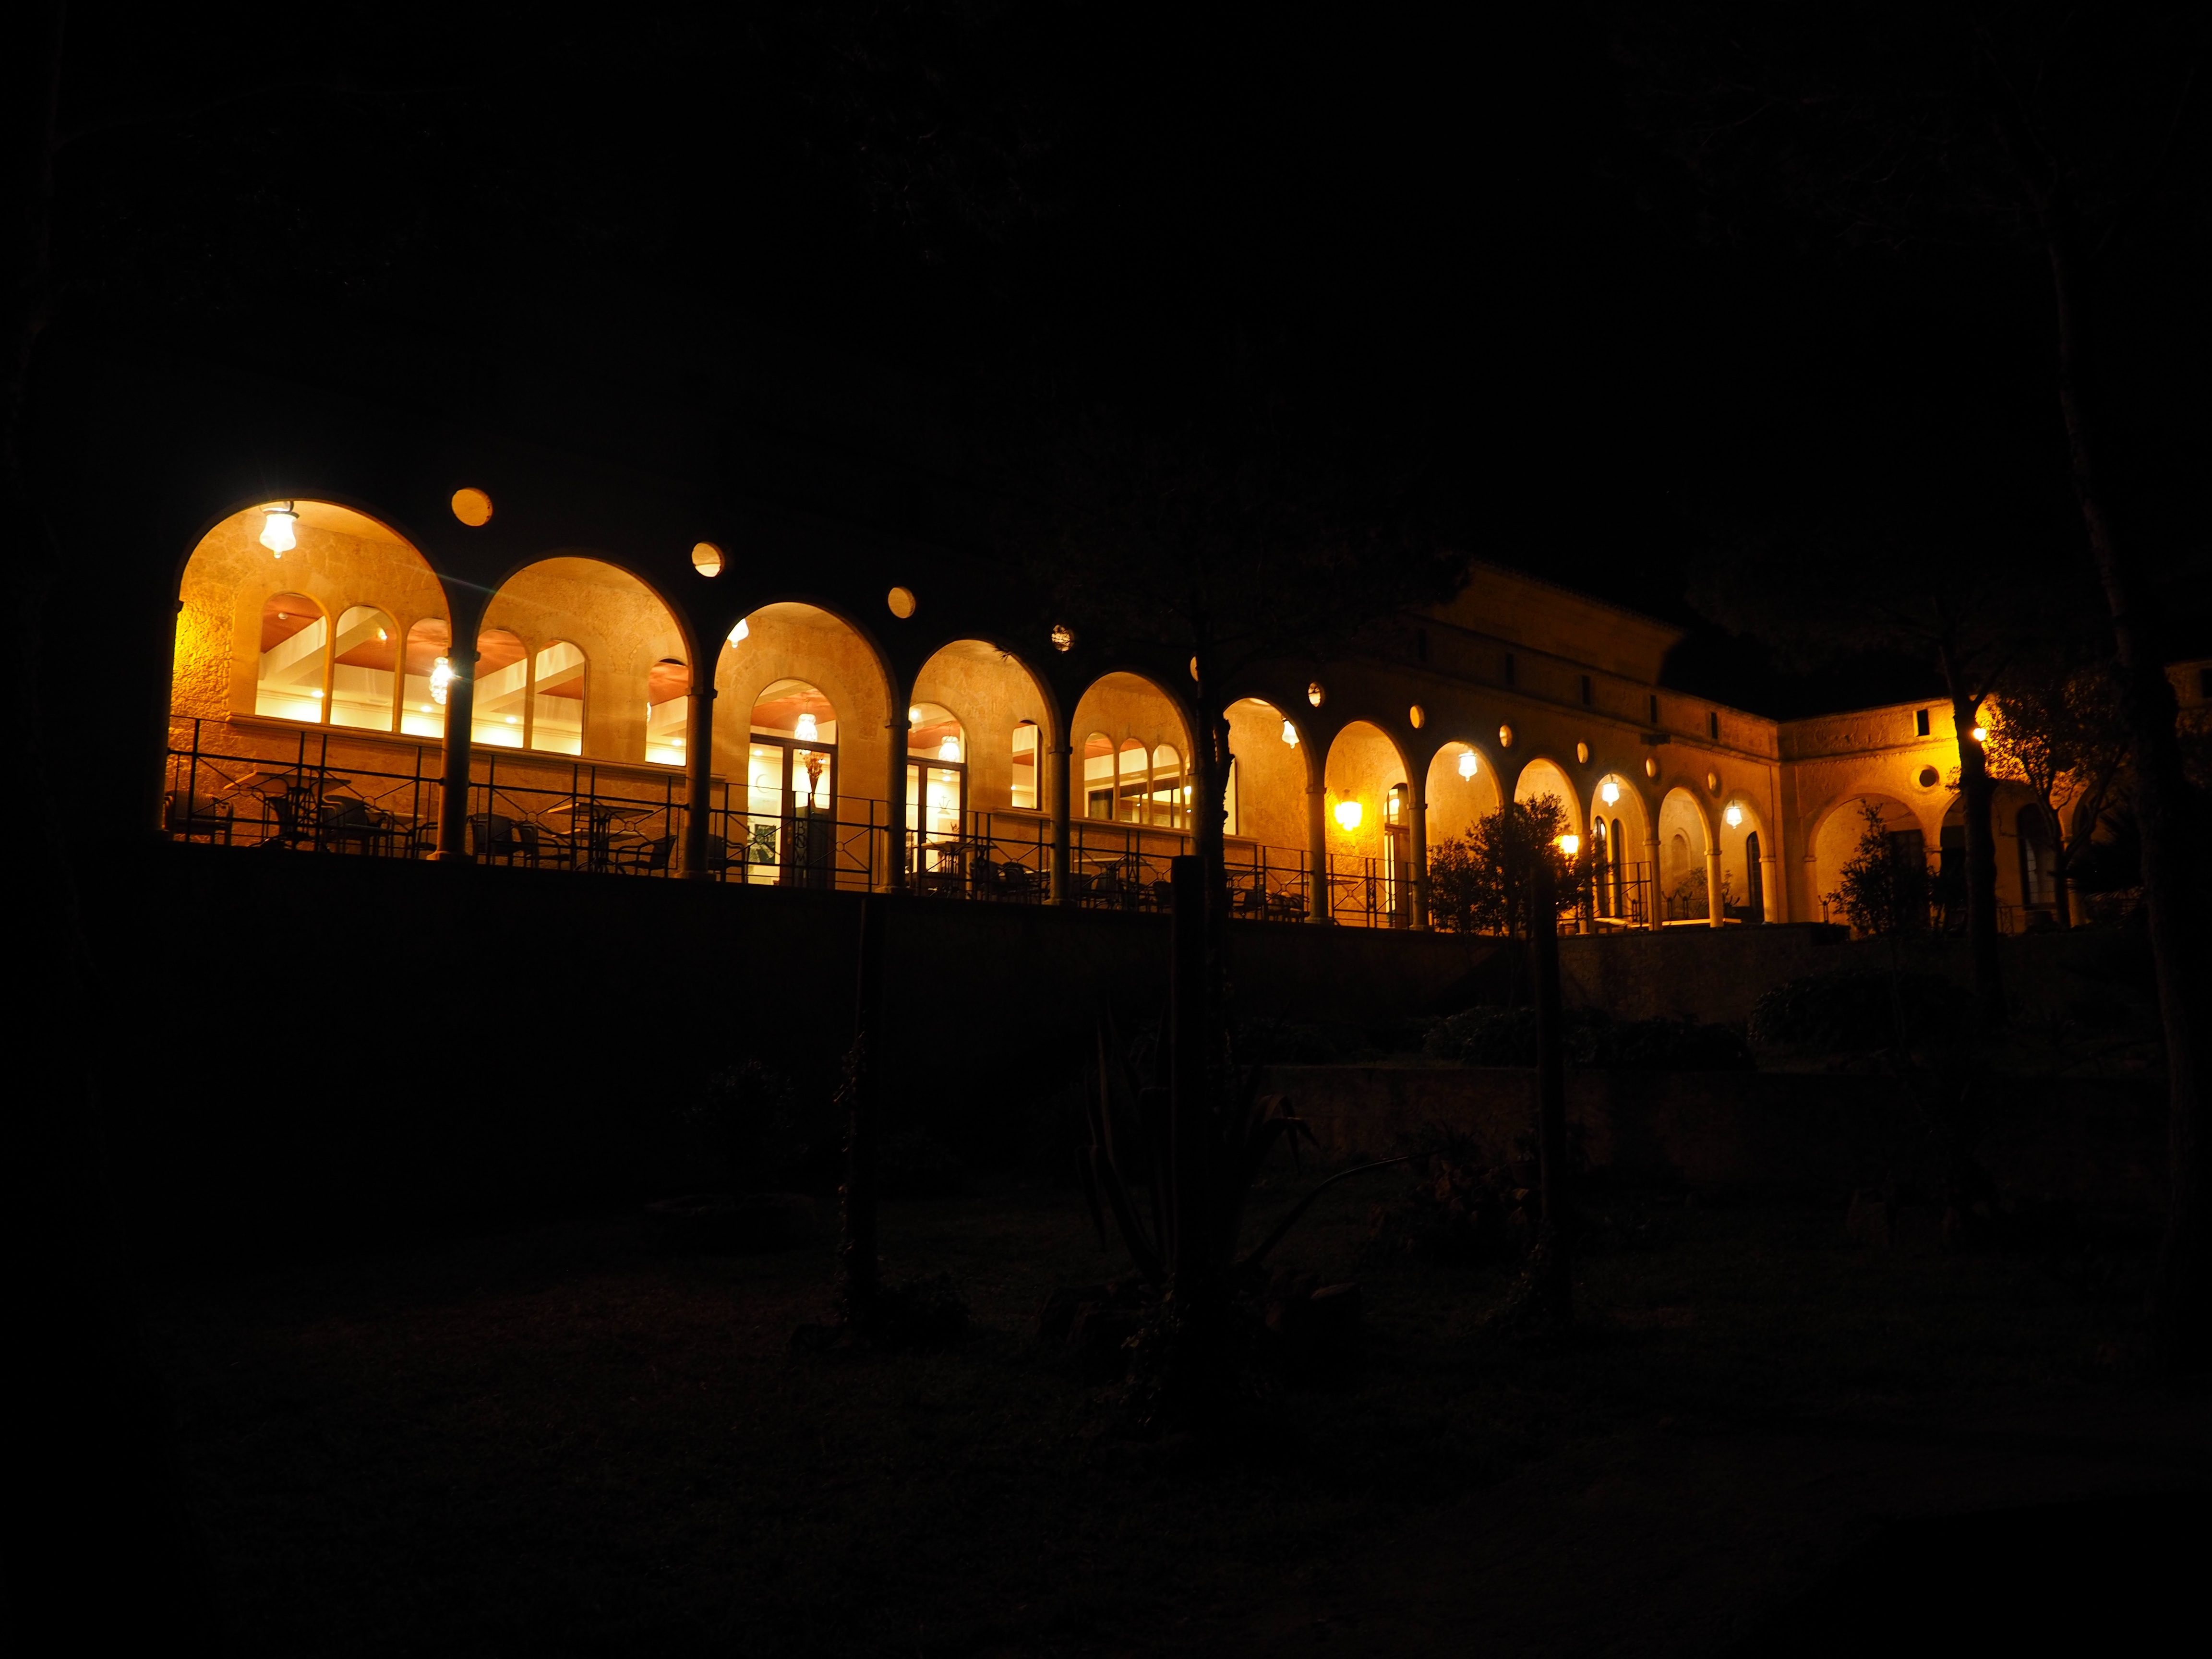
light, architecture, night, building, dusk, evening, darkness, street light, lighting, courtyard, arches, monastery, mallorca, arcades, cura, hof, place of pilgrimage, puig de randa, balearic islands spain, monastery cura, algaida, santuari de nostra senyora de cura, franciscan monastery